Beaghmore

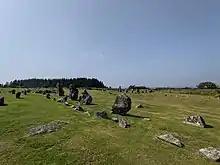
A stone row at Beaghmore.

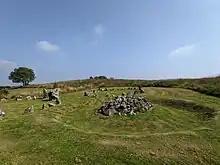
A cairn at Beaghmore.

There are seven low stone circles of different sizes, six of which are paired, twelve cairns and ten stone rows. The circles are between 10 and 20m in diameter, and are associated with earlier burial cairns and alignments of stone rows lead towards them. The stones are small with few more than 0.5m in height and the circles are distorted, suggesting they are related to kerbs surrounding some megalithic tombs. A typical feature of the stone rows is a high and low arrangement where short rows of tall stones run beside much longer rows of small stones. The stone rows radiate from the circles in a roughly north-east direction.